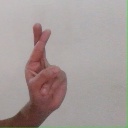
अक्षर: र